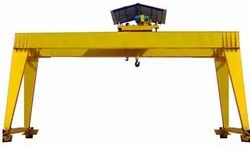
Label: Goliath_Crane